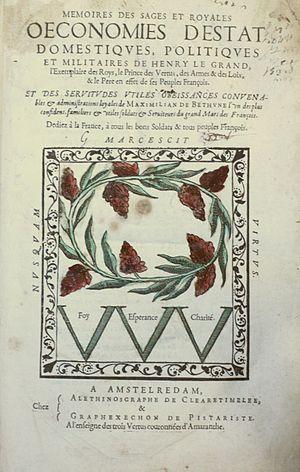
OEconomies d'Estat par Maximilien de Béthune, Sully 1639
Hiver 1637-1638 très rigoureux dans le sud. Gelées d’oliviers en Provence. La mer est prise à Marseille.
Maximilien de Béthune, duc de Sully, né à Rosny-sur-Seine le 13 décembre 1559 et mort à Villebon le 22 décembre 1641, maréchal de France est un militaire protestant et un compagnon d'armes du roi Henri IV dont il devint l'un des principaux conseillers.